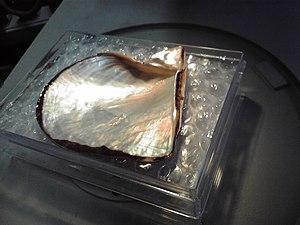
C'est une huître de la perle cultivée dans Shima City Préfecture Mie le Japon. L'Université Tsukuba le possède.